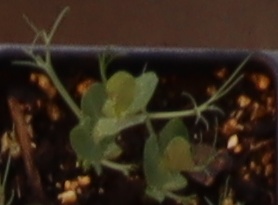
Label: Field Pea